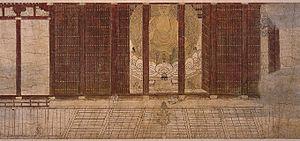
Les Rouleaux des légendes du mont Shigi, aussi traduits en Rouleaux illustrés des antécédents du monastère du mont Shigi ou Légendes du temple du mont Shigi, forment un exemple remarquable de l’emaki, un art pictural japonais dont les bases ont été importées de Chine vers le VIᵉ siècle. Datant approximativement de la fin de l’époque de Heian et réalisés à l’encre de Chine et couleurs sur papier, ils illustrent la biographie romancée du moine Myōren et les légendes qui entourent le monastère bouddhique Chōgosonshi construit sur un versant du mont Shigi, dans l’ancienne province de Yamato. Son classement au titre de trésor national du Japon en 1951 le désigne comme chef-d’œuvre artistique d’une valeur exceptionnelle du patrimoine culturel du Japon et garantit sa conservation et sa protection par l’État japonais. Au-delà de sa valeur artistique, l’œuvre livre un témoignage historique sur la vie quotidienne des gens ordinaires de l’époque de Heian. Les scènes peintes qui se succèdent décrivent des hommes et des femmes au travail, voyageant ou recevant des hôtes.